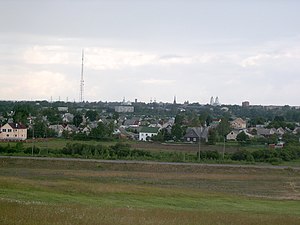
Laucesas pagasts
By i Laucesas pagasts
Laucesas pagasts er en territorial enhed i Daugavpils novads i Letland. Pagasten etableredes i 1864, havde 1.571 indbyggere i 2010 og omfatter et areal på 61,22 kvadratkilometer. Hovedbyen i pagasten er Mirnijs.